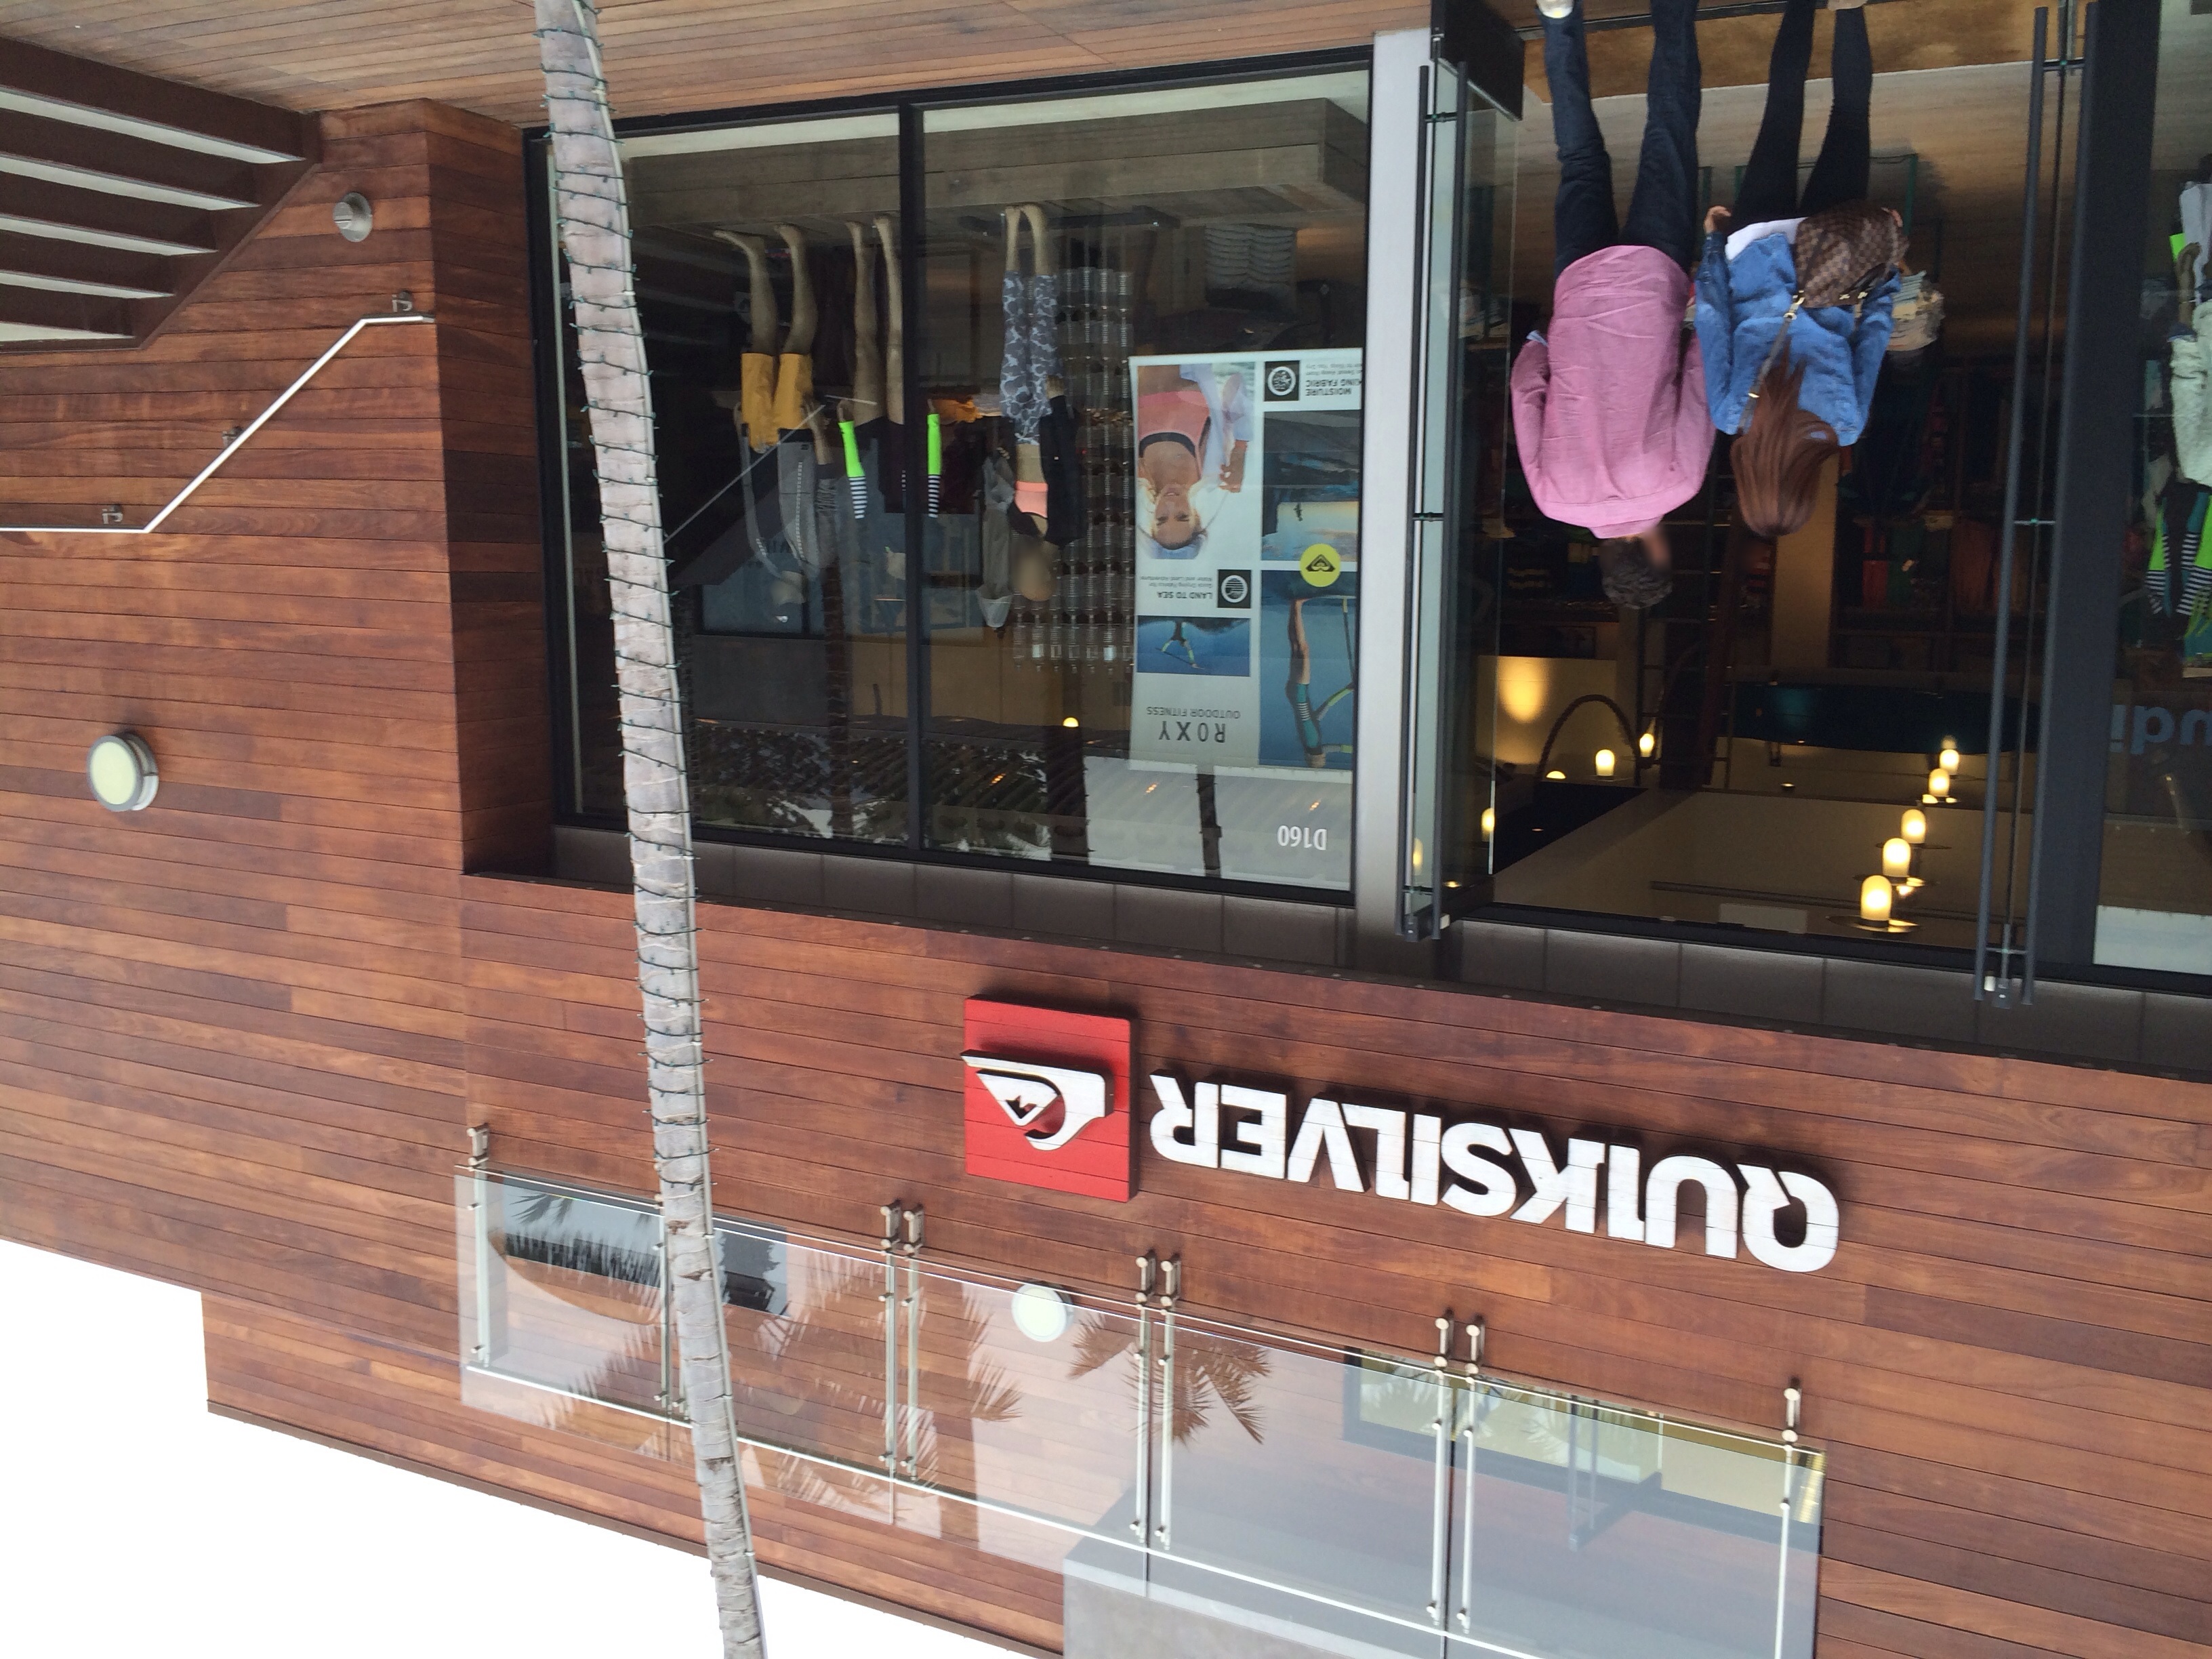
Feature: Storefront
State: California
Country: United States
Date: 2014-01-26T20:46:58+00:00
Coordinates: 34.035, -118.686